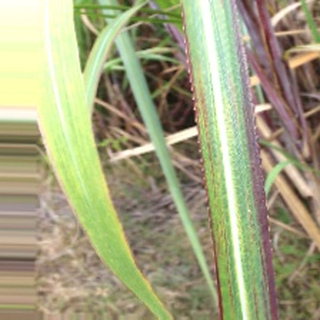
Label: sugarcane_bacterial_blight